Small Münsterländer

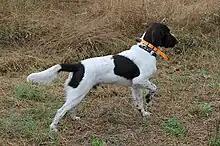
Small Münsterländer on staunch point

The Small Münsterländer is a rare breed in the United States, numbering around 2000, and demand from hunters outstrips the number of available dogs, so breeders typically give preference to hunters. They are especially hard to come by for non-hunters there and regardless are required to have their dog tested in the field and adhere to maintaining an updated health profile. They are more numerous in Germany, Belgium, the Netherlands, Denmark, and the Czech Republic and are bred, trained and tested to high standards to maintain the superior versatility.